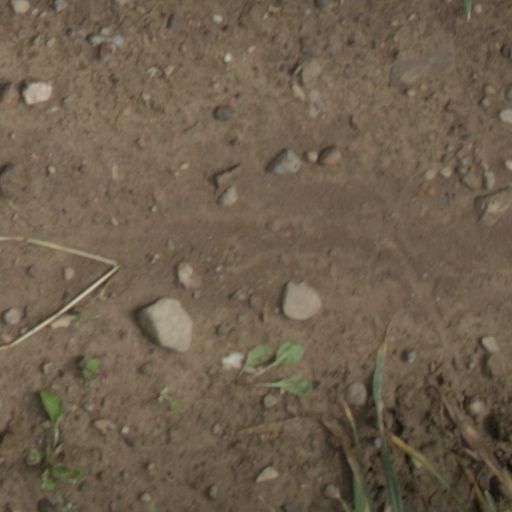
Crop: wheat